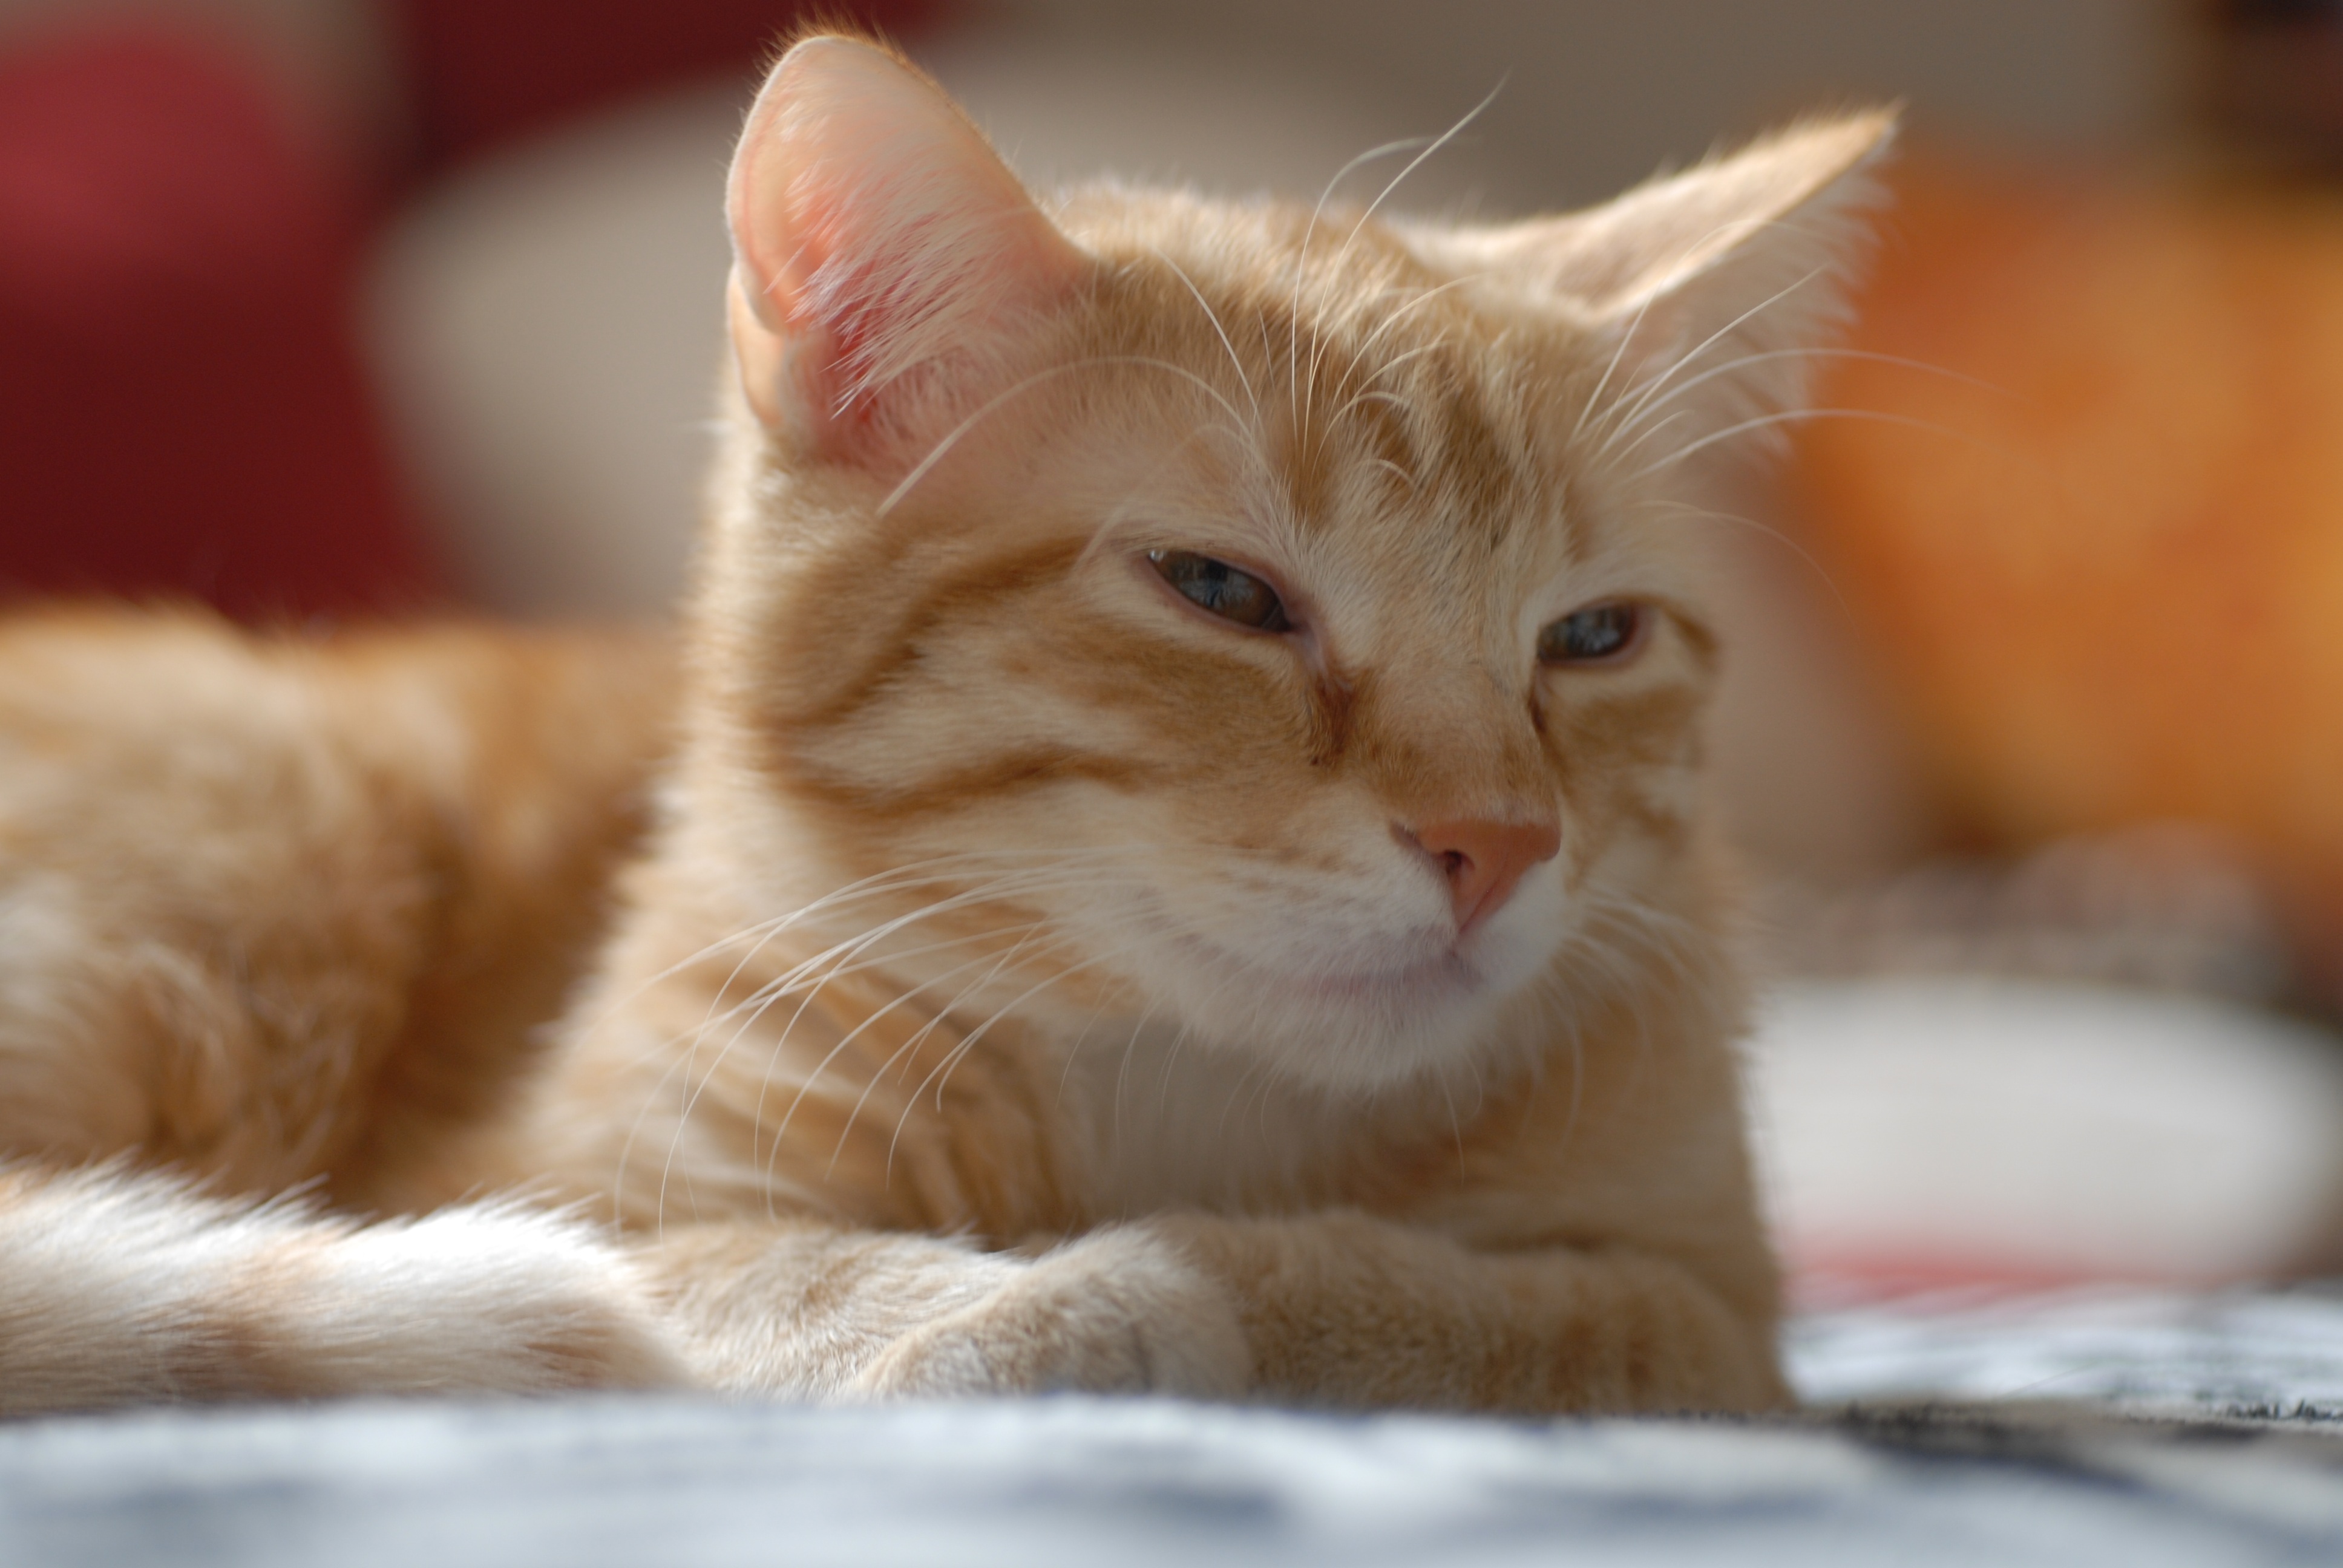
pet, orange, red, kitten, cat, feline, mammal, close up, nose, whiskers, vertebrate, domestic, adorable, european shorthair, small to medium sized cats, cat like mammal, carnivoran, domestic short haired cat